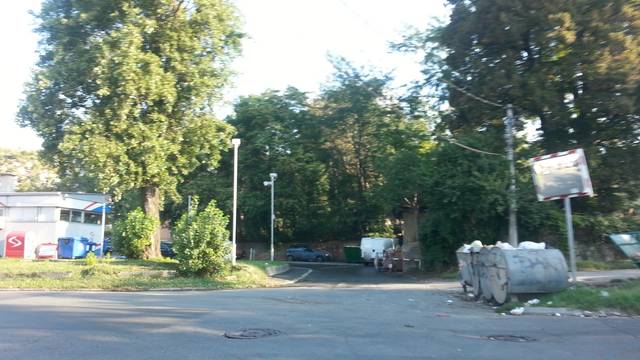
Region: Serbia
Coordinates: 44.792, 20.49